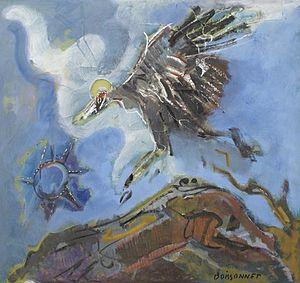
Edmond Boissonnet est un artiste plasticien français de la Seconde École de Paris, né à Bordeaux comme Odilon Redon, Albert Marquet et son ami de toujours, André Lhote. L’art de Boissonnet couvre ainsi la quasi-totalité du XXᵉ siècle. Il est le reflet des courants artistiques de ce siècle tout en étant indépendant de ceux-ci. Pour cela, il utilise différents moyens matériels : dessins, peintures sur toile, papier, bois, collages, mosaïques à partir de matériaux bruts, tapisseries de laines multicolores et pour mémoire, sculptures sur bois. Pour illustrer le défi qu’il se lance à lui-même sur le plan de l’art, il utilise souvent la métaphore du « Combat avec l’Ange ». Enfin, l’art de Boissonnet, s’étalant sur près de soixante dix ans, connaît quatre grandes périodes illustrées par des expositions significatives. Boissonnet expose pratiquement tous les ans dans différentes institutions artistiques.